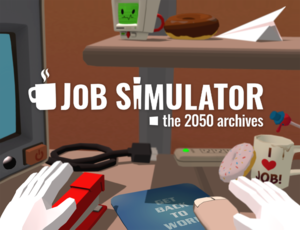
Job Simulator: The 2050 Archives est un jeu vidéo de simulation en réalité virtuelle, développé et publié par Owlchemy Labs pour Microsoft Windows et PlayStation 4, dans lequel les joueurs participent à des approximations comiques d'emplois dans le monde réel.